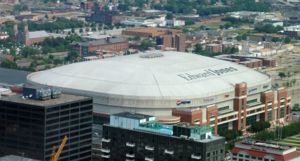
Edward Jones Dome
Dome at America's Center
Dome at America's Center er et overdækket stadion i St. Louis i Missouri, USA, der er hjemmebane for NFL-klubben St. Louis Rams. Stadionet har plads til 66.000 tilskuere. Det blev indviet 12. november 1995, hvor det blev Rams' første permanente hjemmebane i St. Louis efter at holdet flyttede til fra Los Angeles.